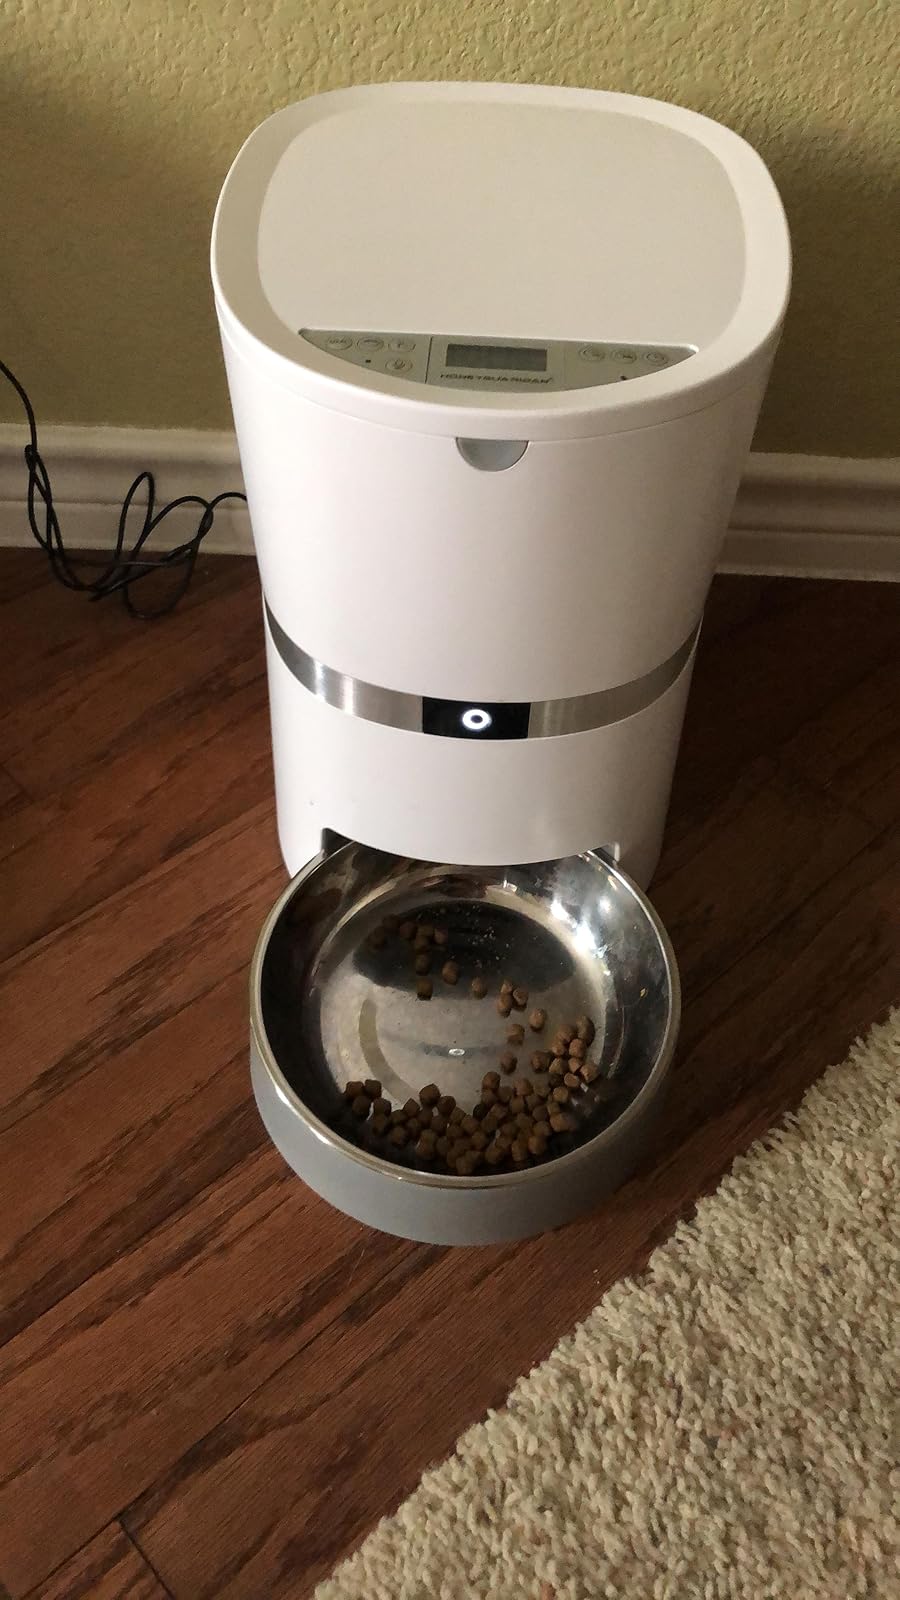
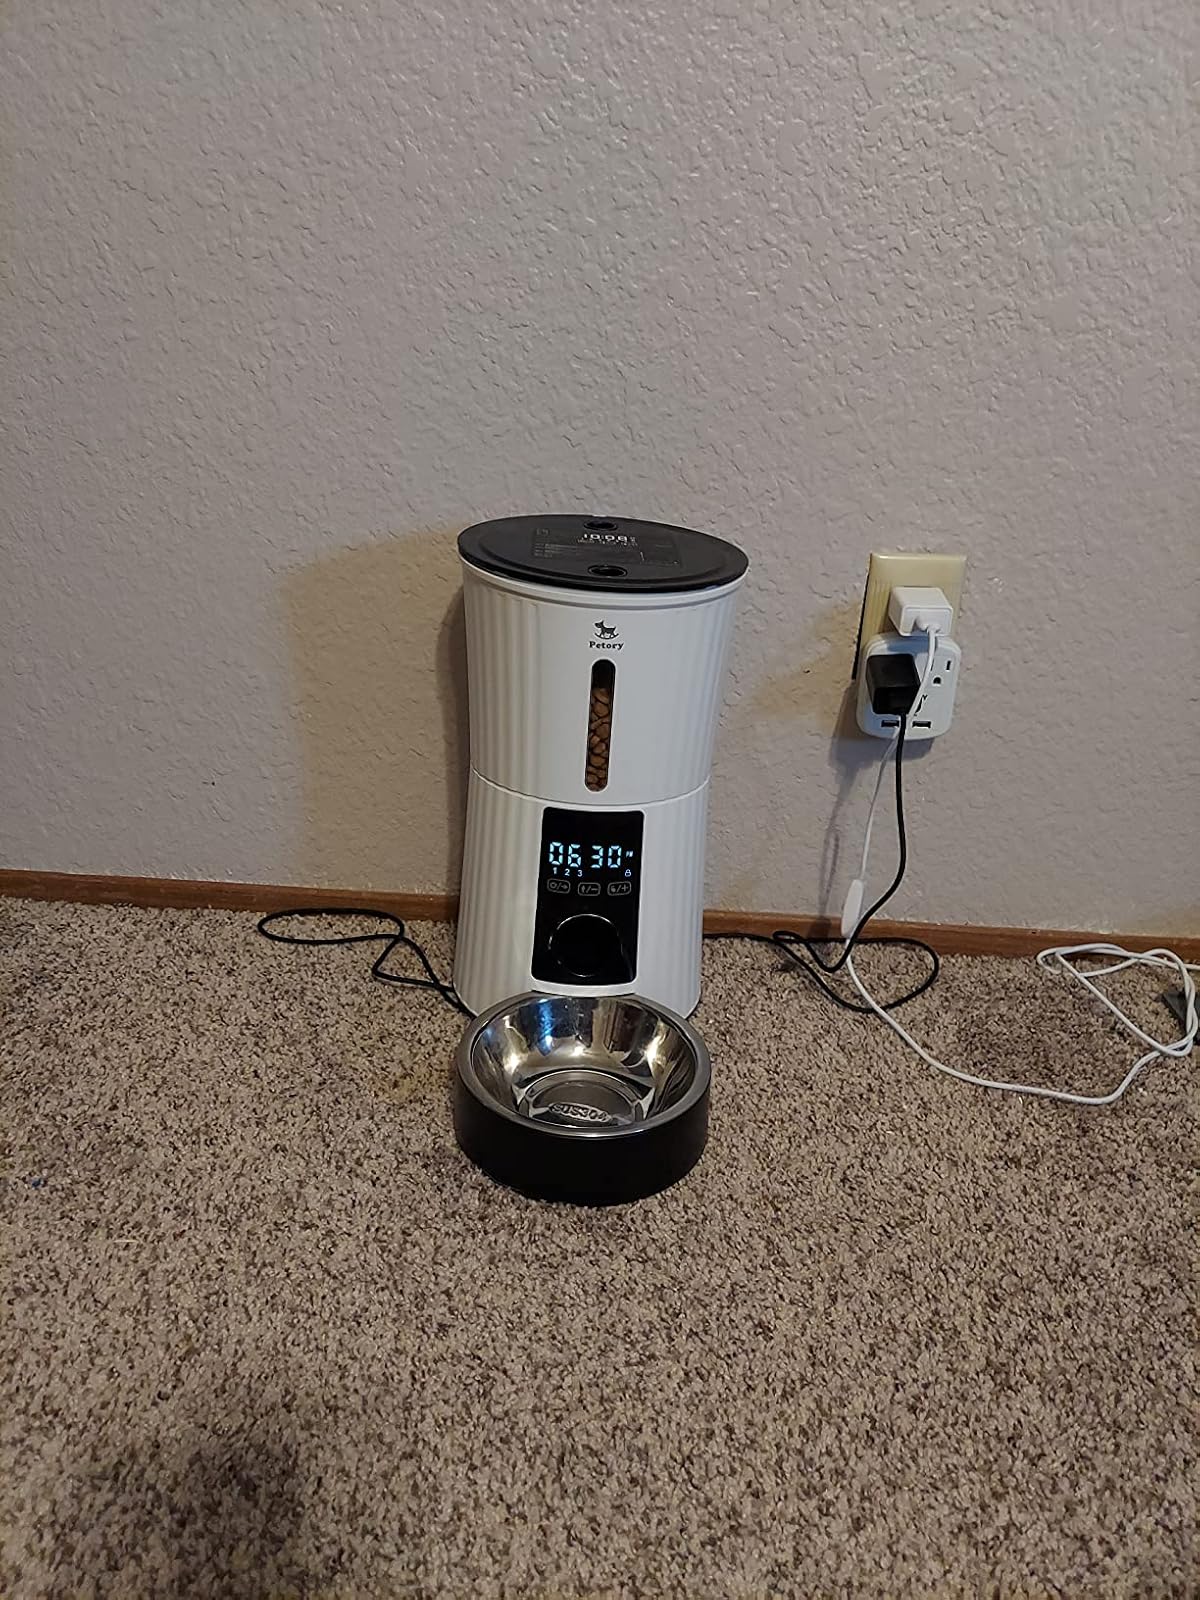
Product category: items_feeder
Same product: no